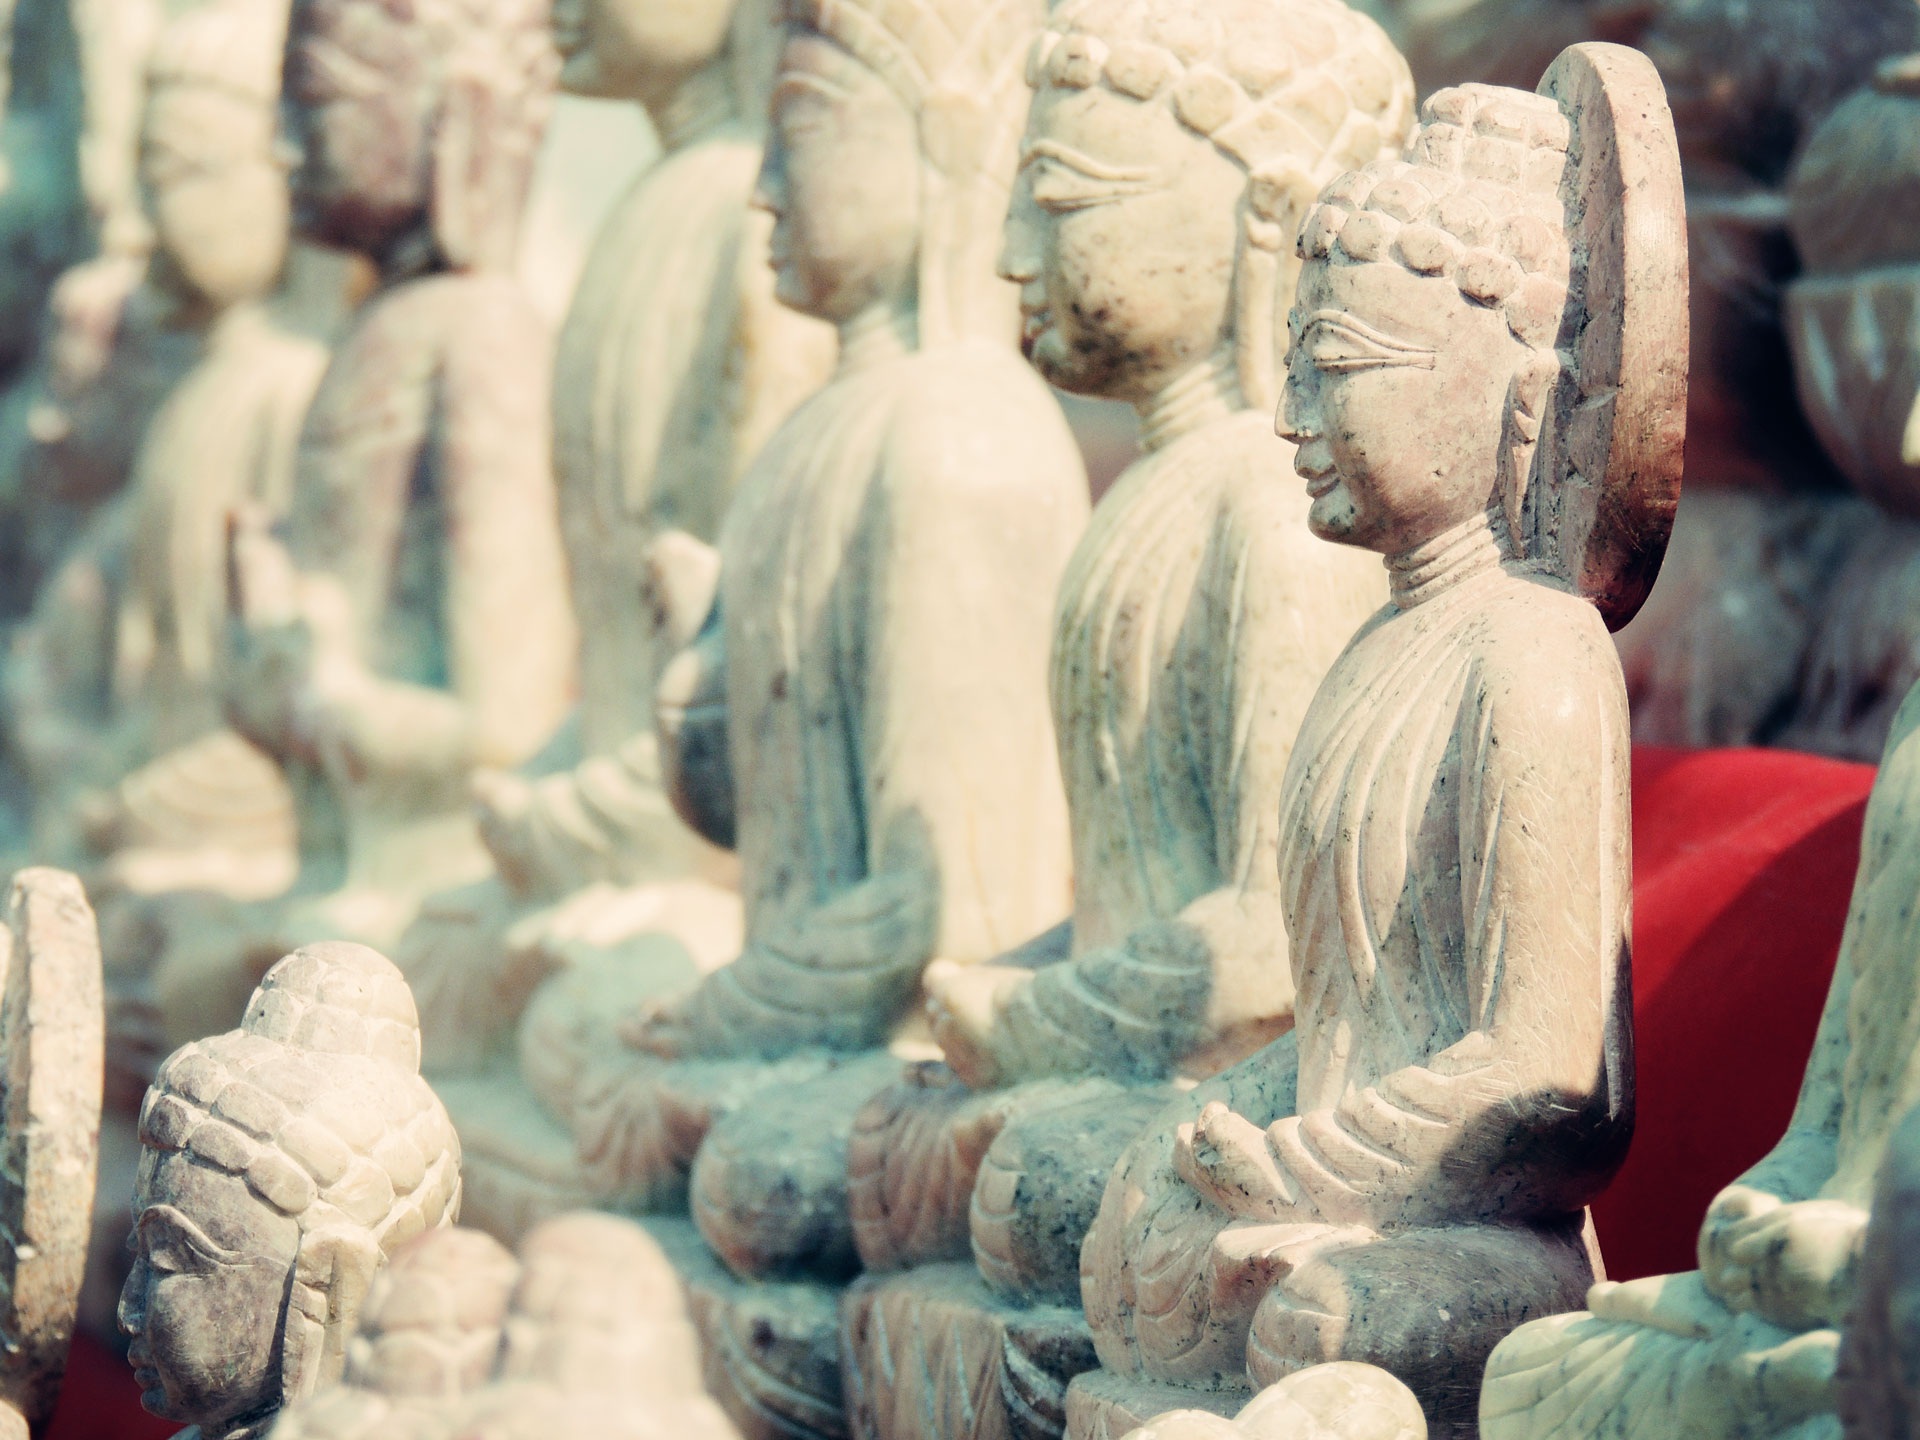
sand, rock, monument, statue, tranquil, buddhist, buddhism, religion, asia, material, zen, thailand, pray, sculpture, art, anthropology, temple, buddha, carving, idols, thai, spirituality, ancient history